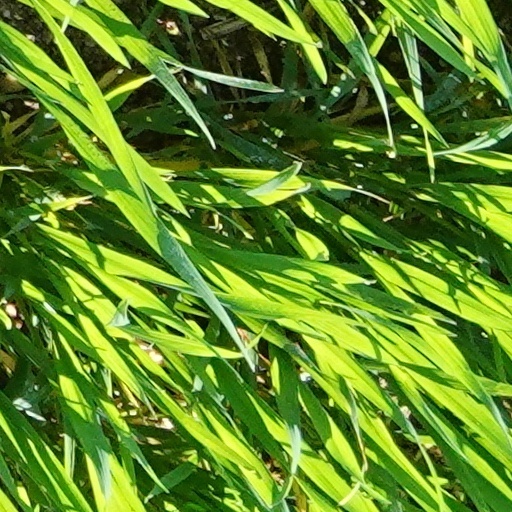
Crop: wheat